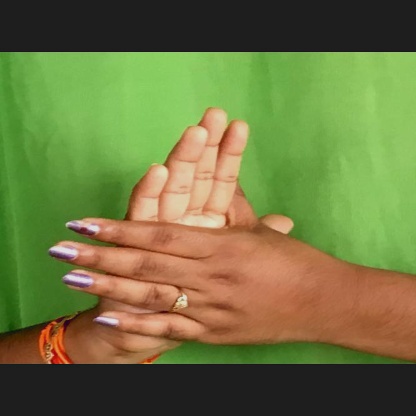
Mudra: Chakra